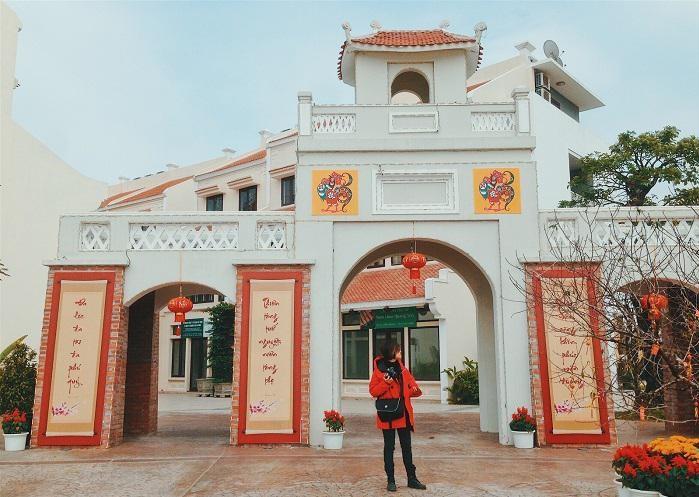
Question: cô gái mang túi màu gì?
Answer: cô gái mang túi màu đen